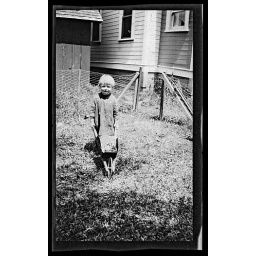
girl in chicken coop with wheelbarrow